St Hermes' Church, St Erme

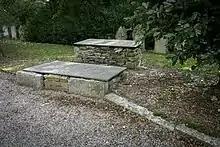
The two Trethewy Monuments in St Hermes' churchyard

In the churchyard, approximately 5 Metres South Of Tower, lie the Grade II listed buildings of Two Trethewy Monnuments. The First of which is dedicated in memory of Catherine the daughter of Anthony and Elizabeth Trethewy who departed this life the 29th July 1792. The second of which is dedicated to the memory of Anthony Trethewy who departed this life on the 6th day of August 1799. Also Elizabeth Trethewy, who departed on the 7th May 1805. Also Anthony the son of Anthony and Elizabeth Trethewy, who departed this Life on the 2nd of July 1801. Also Amy the daughter of Anthony and Elizabeth Trethewy who departed this life on the 28th July1804.